Guadalajara

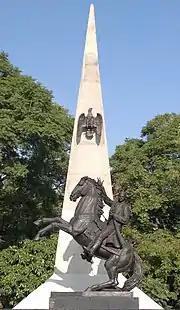
Equestrian statue of José María Morelos

The French-inspired "Lafayette" neighborhood has many fine examples of early 20th-century residences that were later converted into boutiques and restaurants.